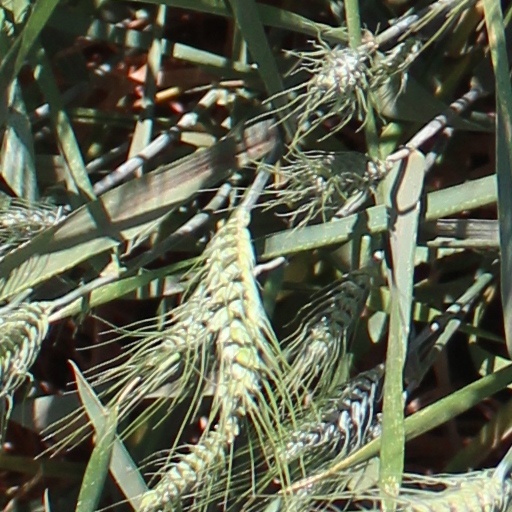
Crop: wheat